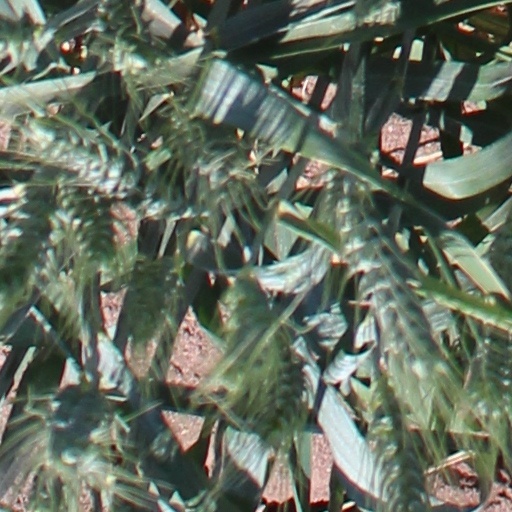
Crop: wheat